International Labour Organization

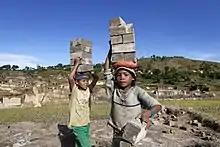
These young boys are among the millions of children in child labour worldwide. They work at a brickyard in Antsirabe, Madagascar.

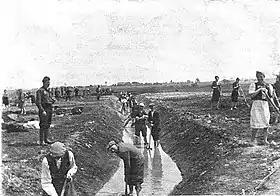
Krychów forced labour camp 1940 (Krowie Bagno)

Child labour is often defined as work that deprives children of their childhood, potential, dignity, and is harmful to their physical and mental development. "Child labour" refers to work that is mentally, physically, socially or morally dangerous and harmful to children. Further, it can involve interfering with their schooling by depriving them of the opportunity to attend school, obliging them to leave school prematurely, or requiring them to attempt to combine school attendance with excessively long and heavy work.